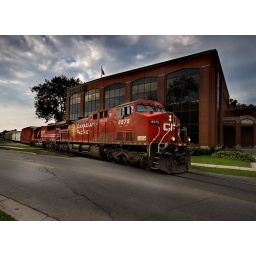
The closest you'll see to street running in London Ontario. A locomotive going right past your office.